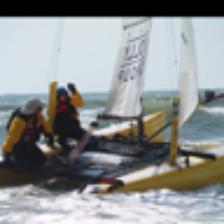
Label: NonHuman